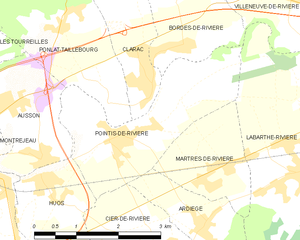
Pointis-de-Rivière est une commune française située dans le département de la Haute-Garonne, en région Occitanie.